Super Nova Racing

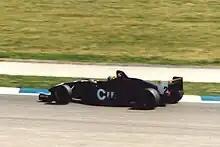
Boris Derichebourg driving in the F3000 race for Super Nova Racing at the Circuit de Catalunya in 1998.

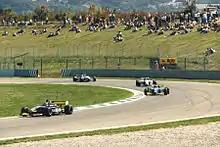
Jason Watt driving for Den Blå Avis (Super Nova Racing) during the Formula 3000 race at the Circuit de Catalunya in 1998.

Super Nova Racing but he made the international leap in 1994 when he appeared in the European Formula 3000. From that moment on he remained in that championship, managing to win the following year with the drivers Vincenzo Sospiri and Ricardo Rosset who obtained first and second place in the championship respectively. Between 1997 and 1998 Super Nova Racing had two of the most outstanding drivers in motorsports, Ricardo Zonta and Juan Pablo Montoya, while in the 2001 season they would have the Australian Mark Webber with whom they would achieve the runner-up position.